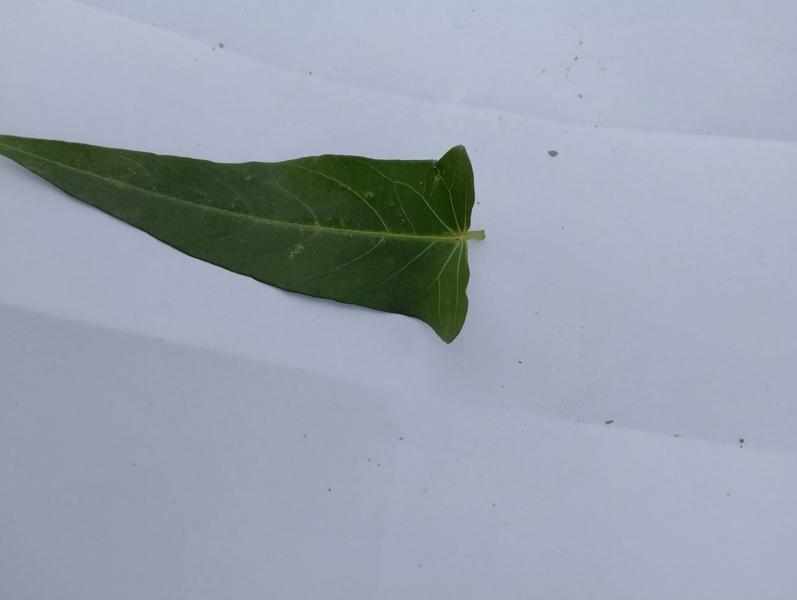
Weed species: Ipomoea aquatic